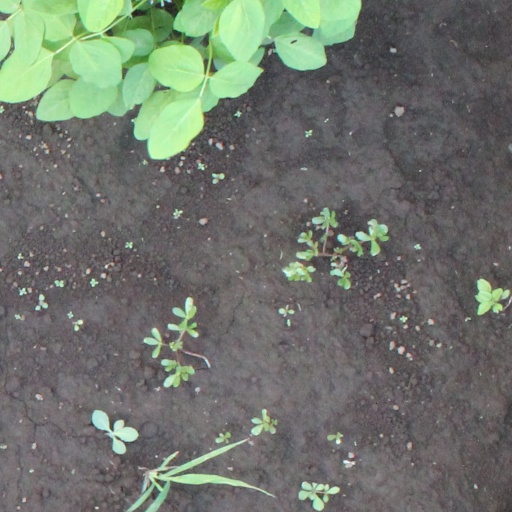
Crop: soybean